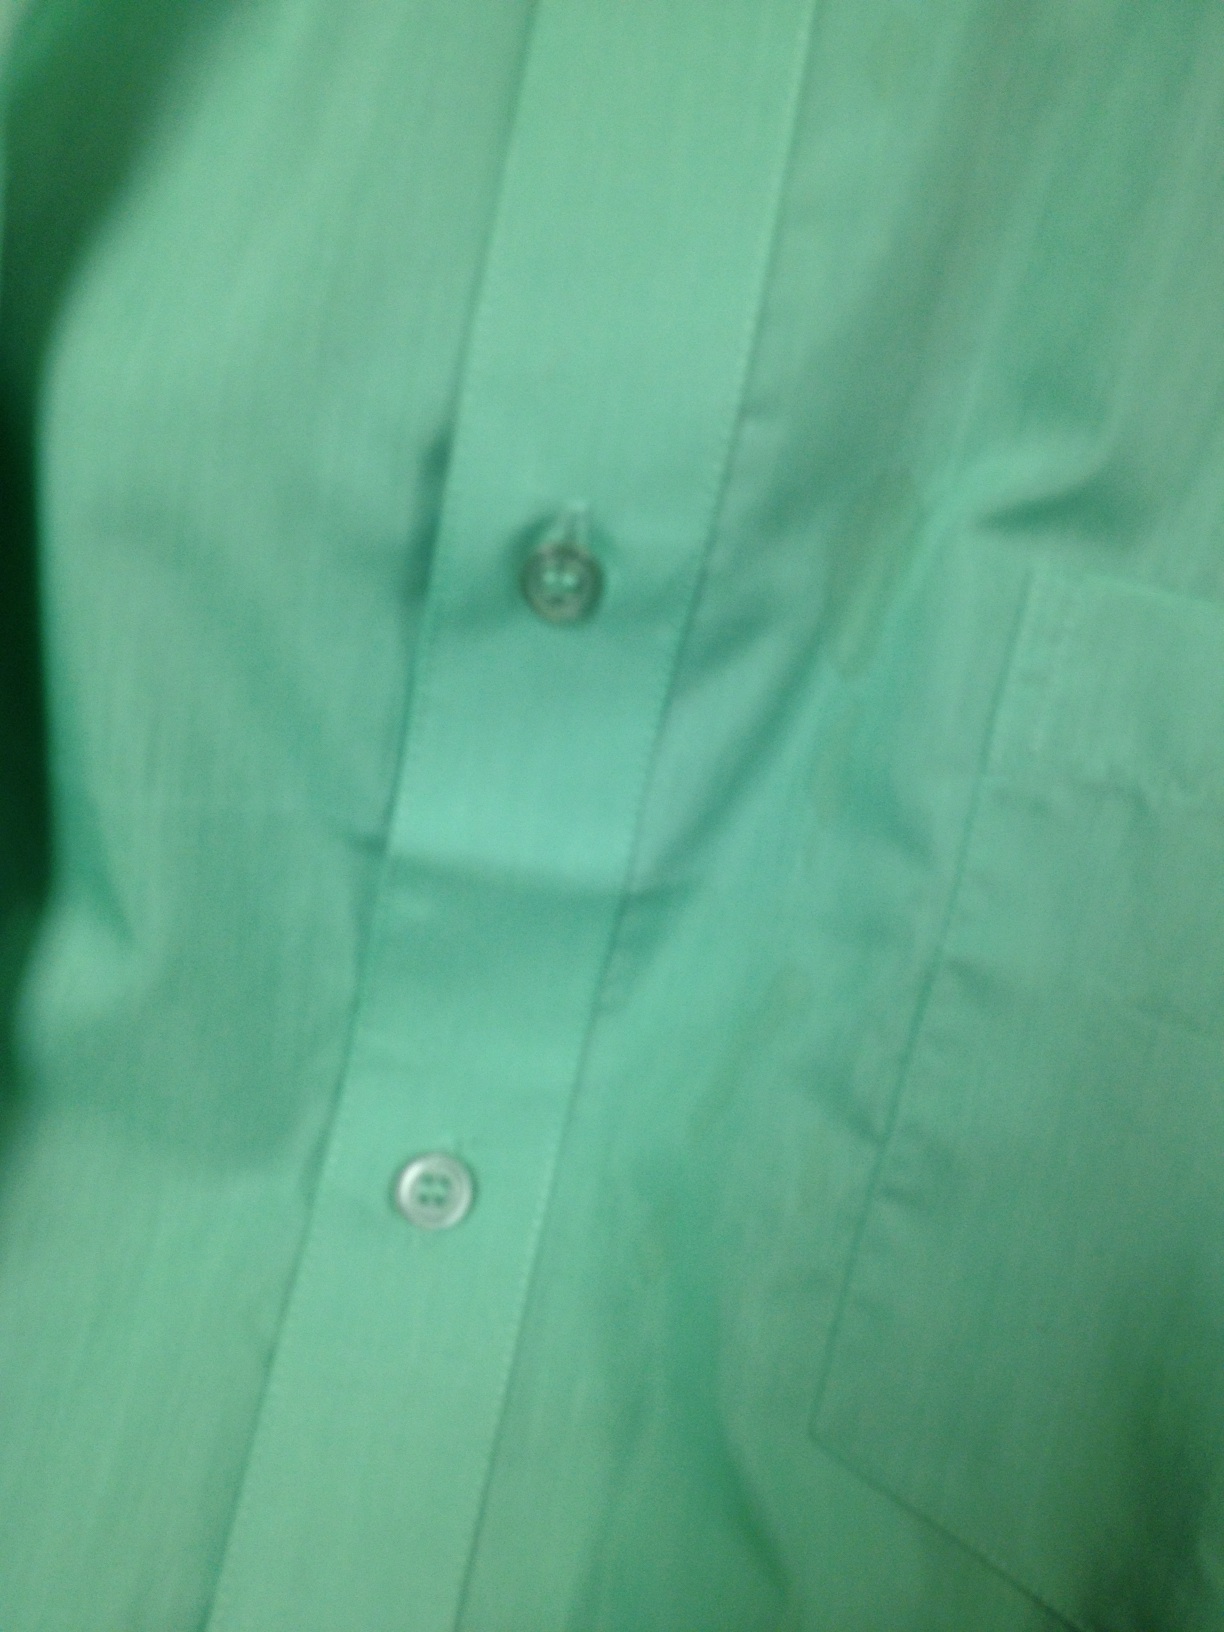Question: What's the color of shirt?
Answer: green